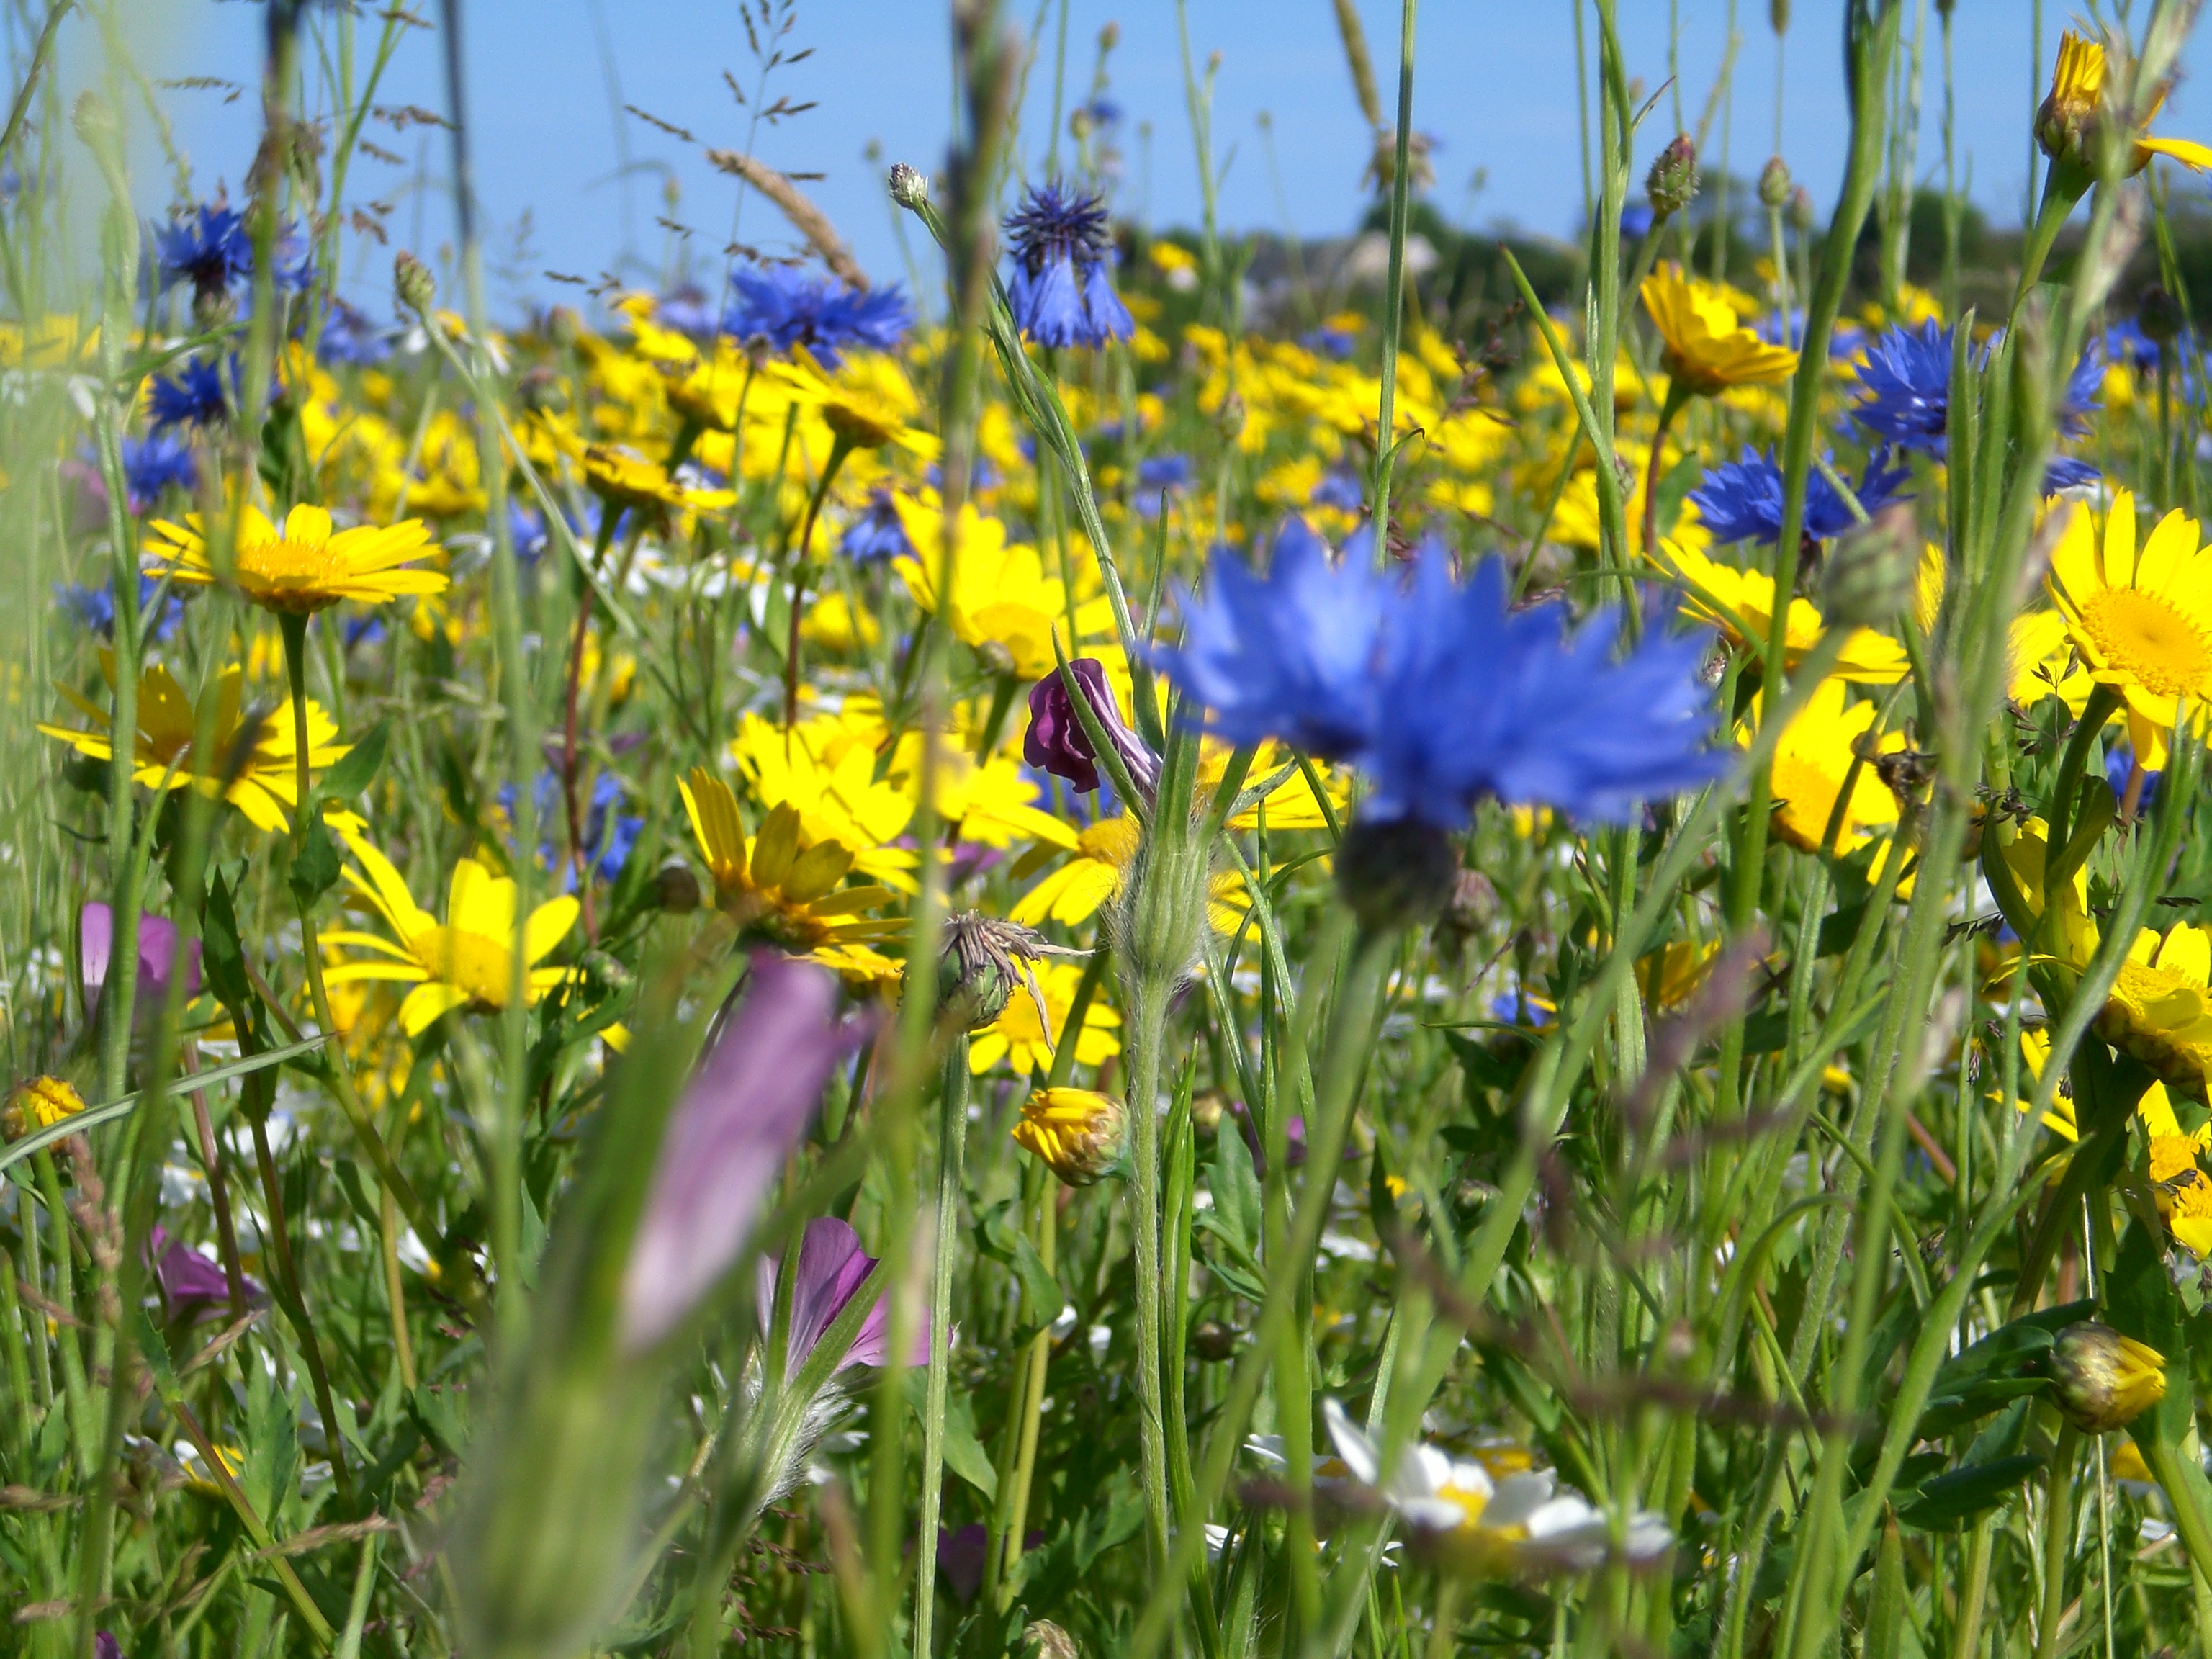
flowers, field, cornwall, flower, flora, yellow, wildflower, plant, meadow, spring, grass, prairie, daisy family